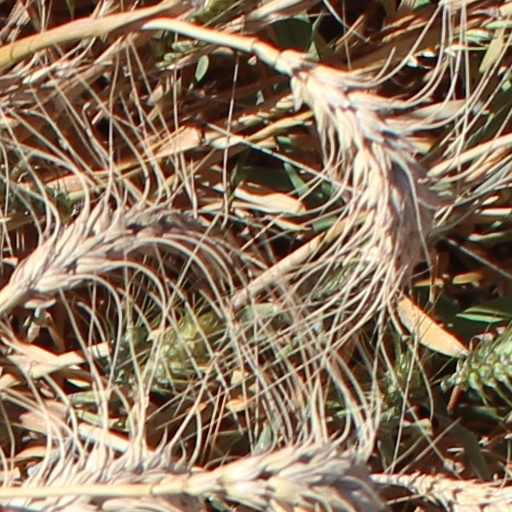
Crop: wheat